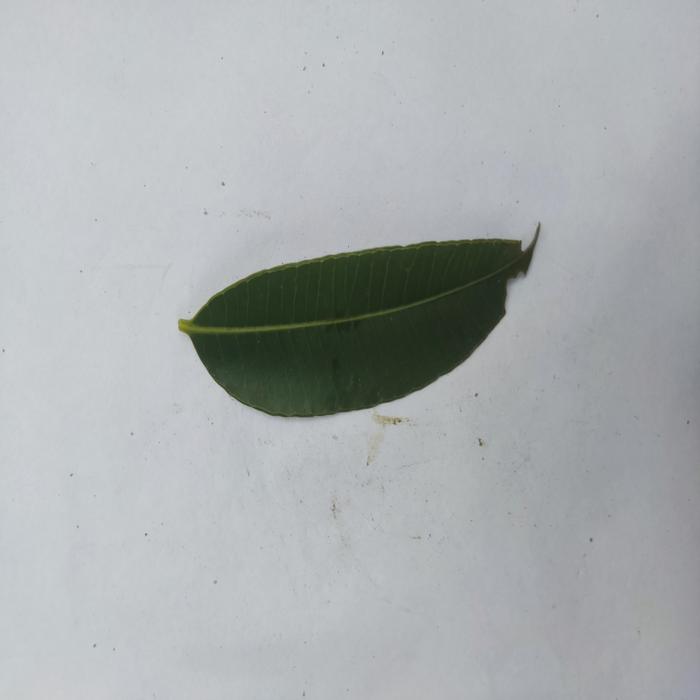
Crop: Hog Plum
Leaf condition: Heathy_Leaf